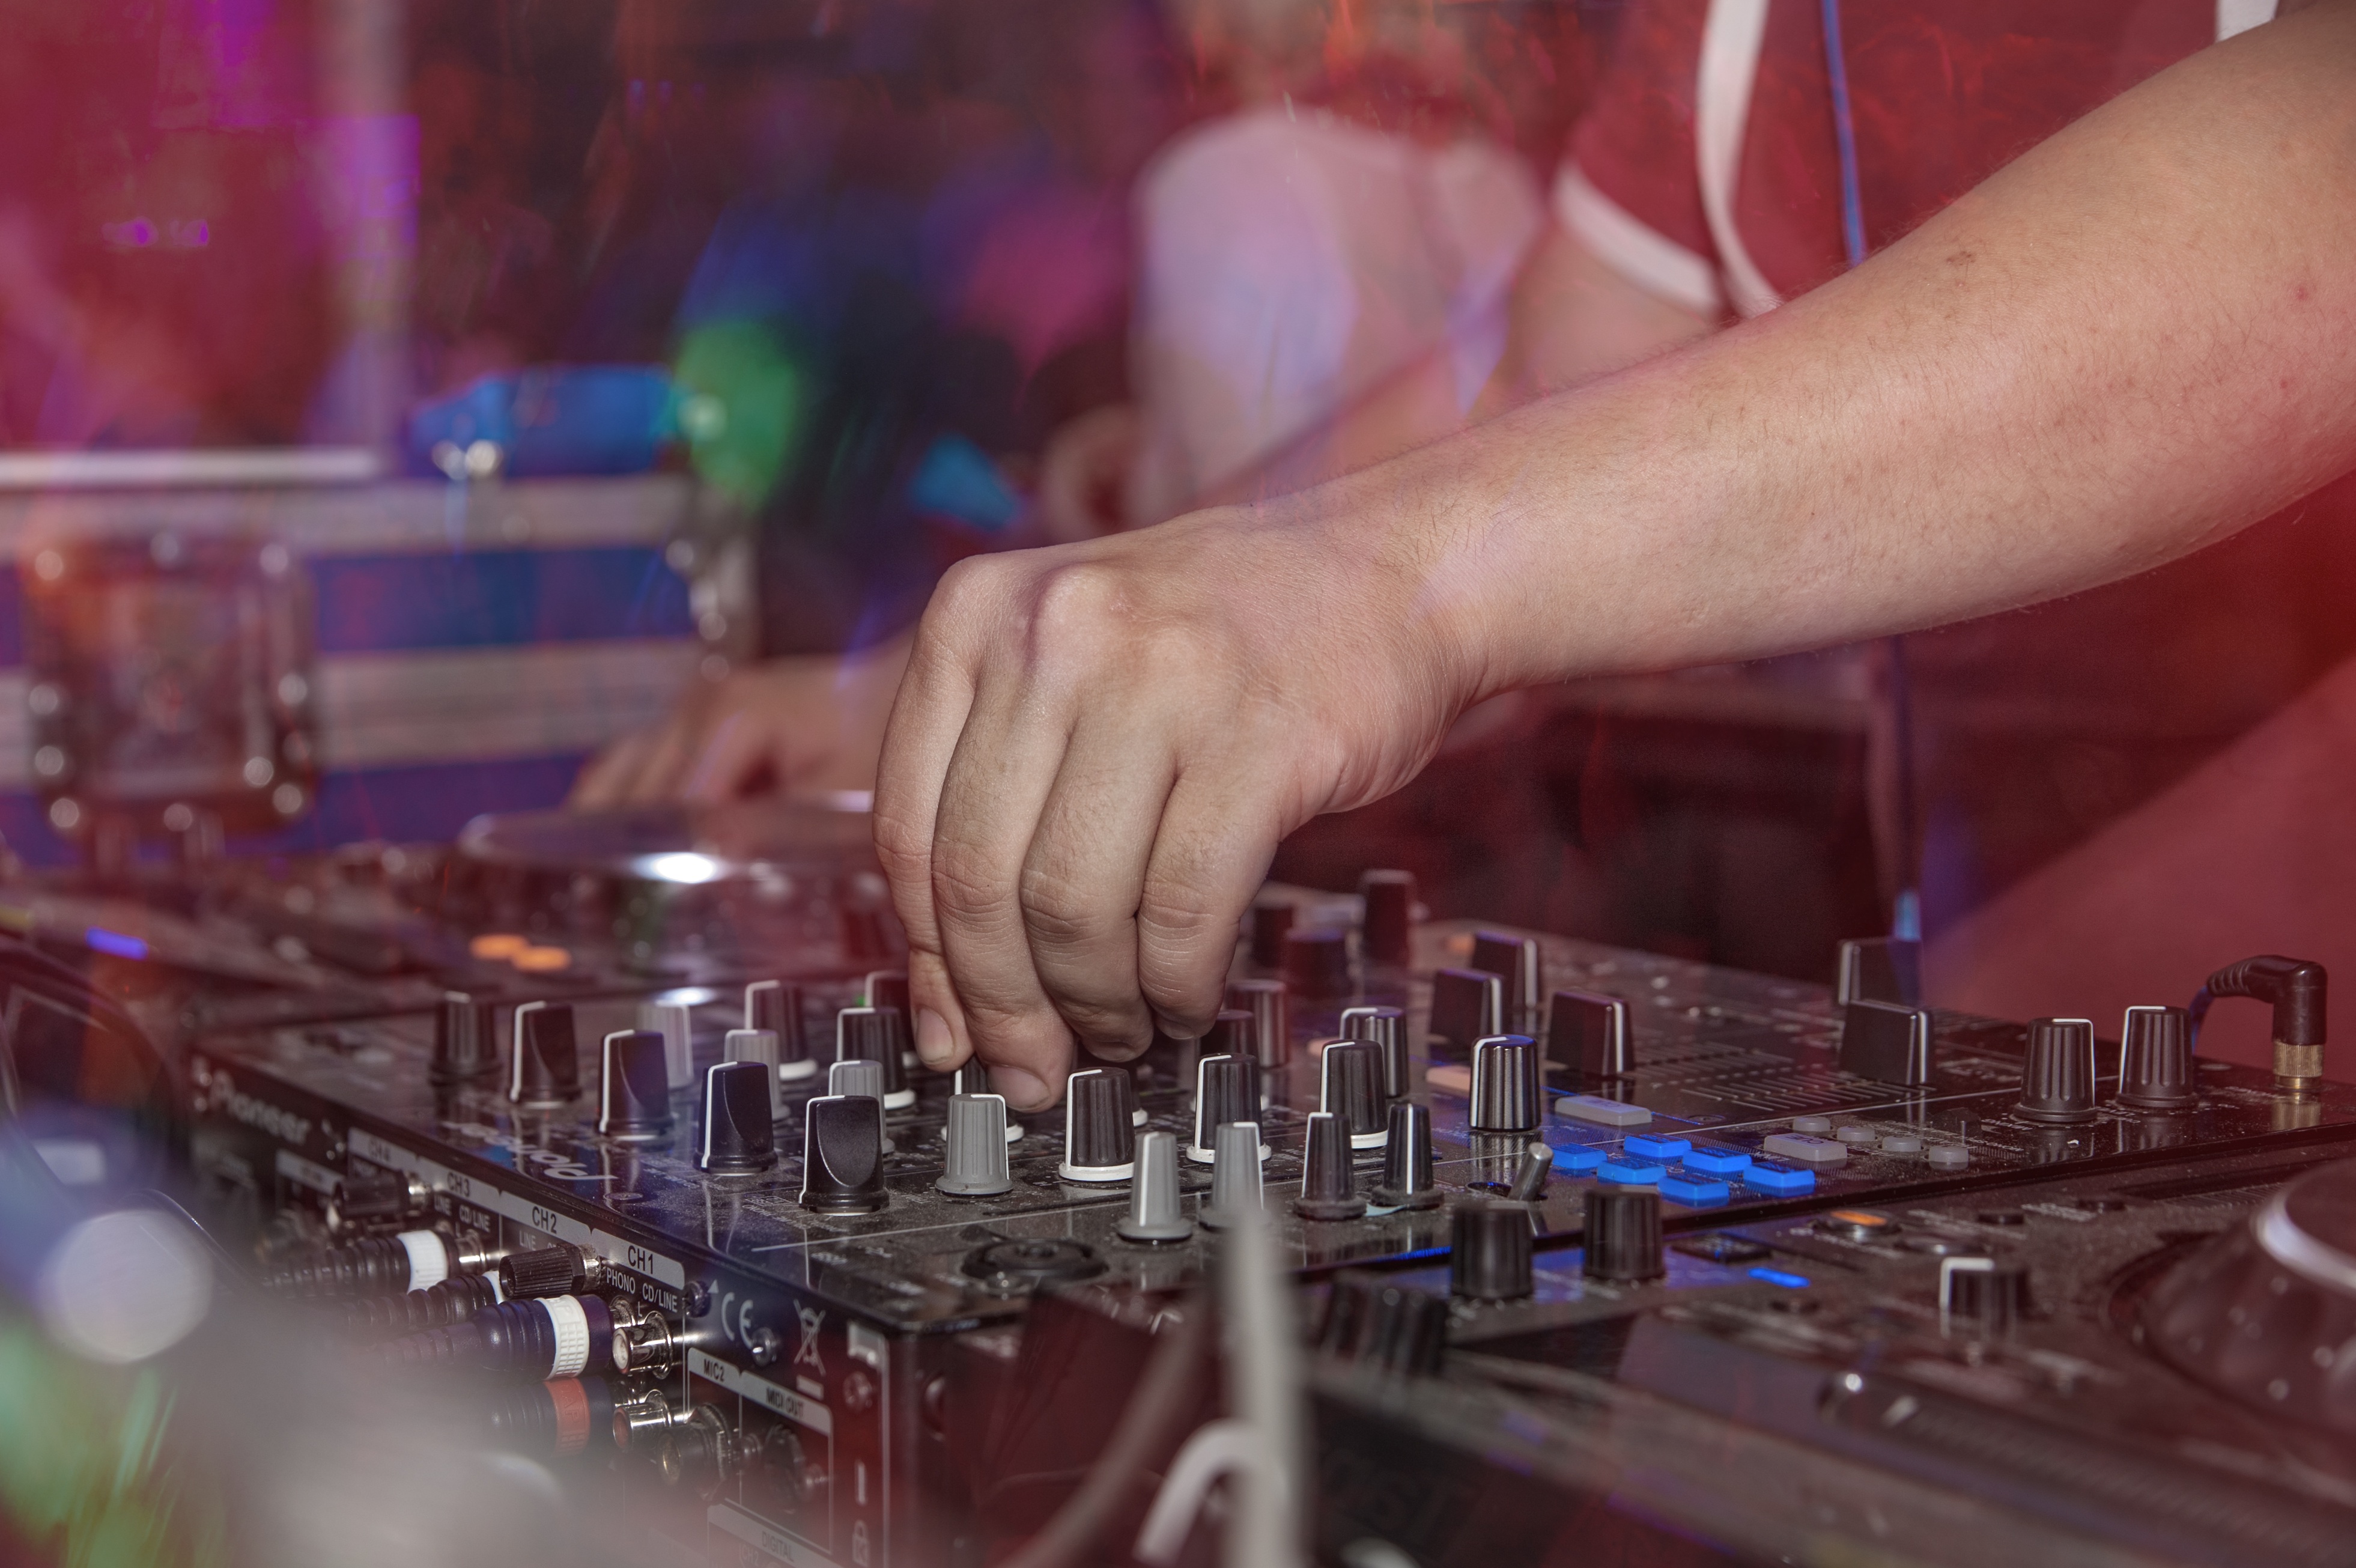
person, music, bar, club, musician, pitch, dj, tuning, sound, berlin, scratch, drums, drummer, disco, nightclub, groove, disc jockey, adjusting, dj at work, fine tune